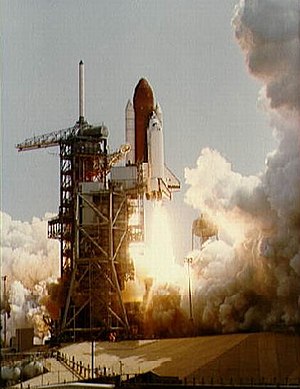
STS-4 / Missionen / Vægt
STS-4 var NASAs fjerde rumfærge-mission.